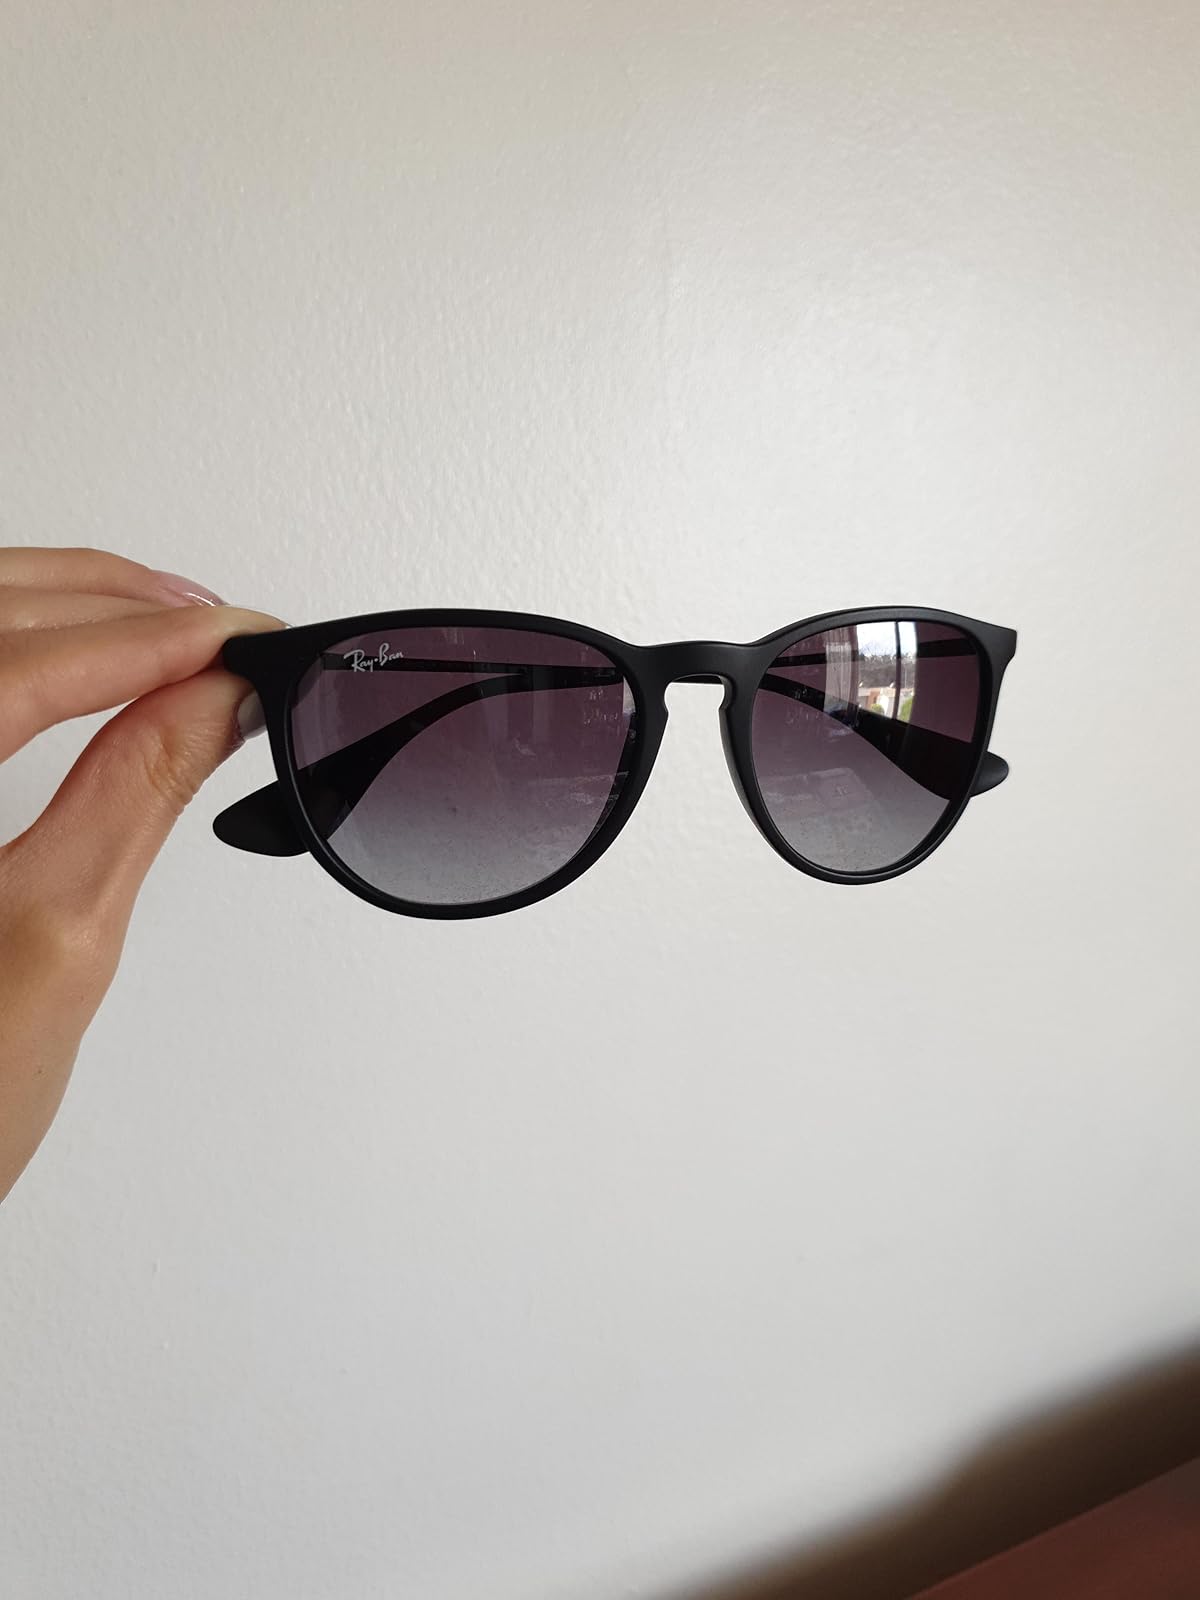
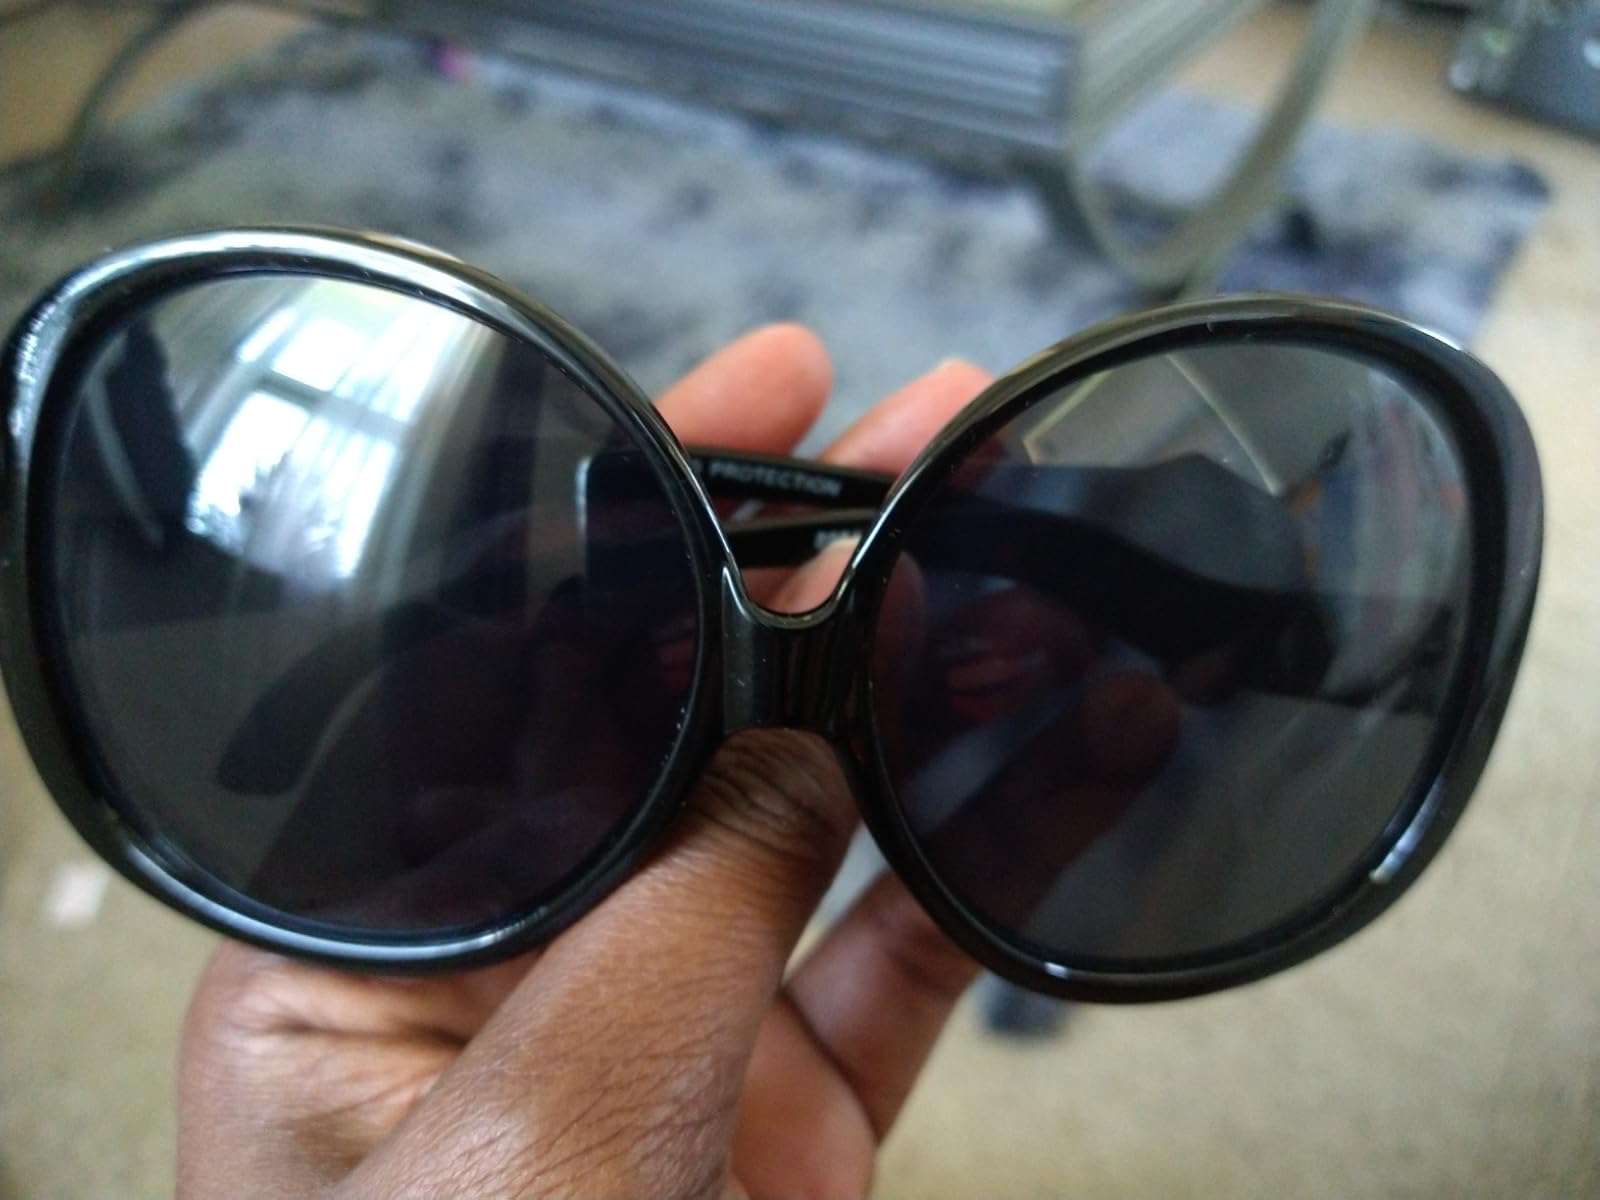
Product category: accessories_sunglasses
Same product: no